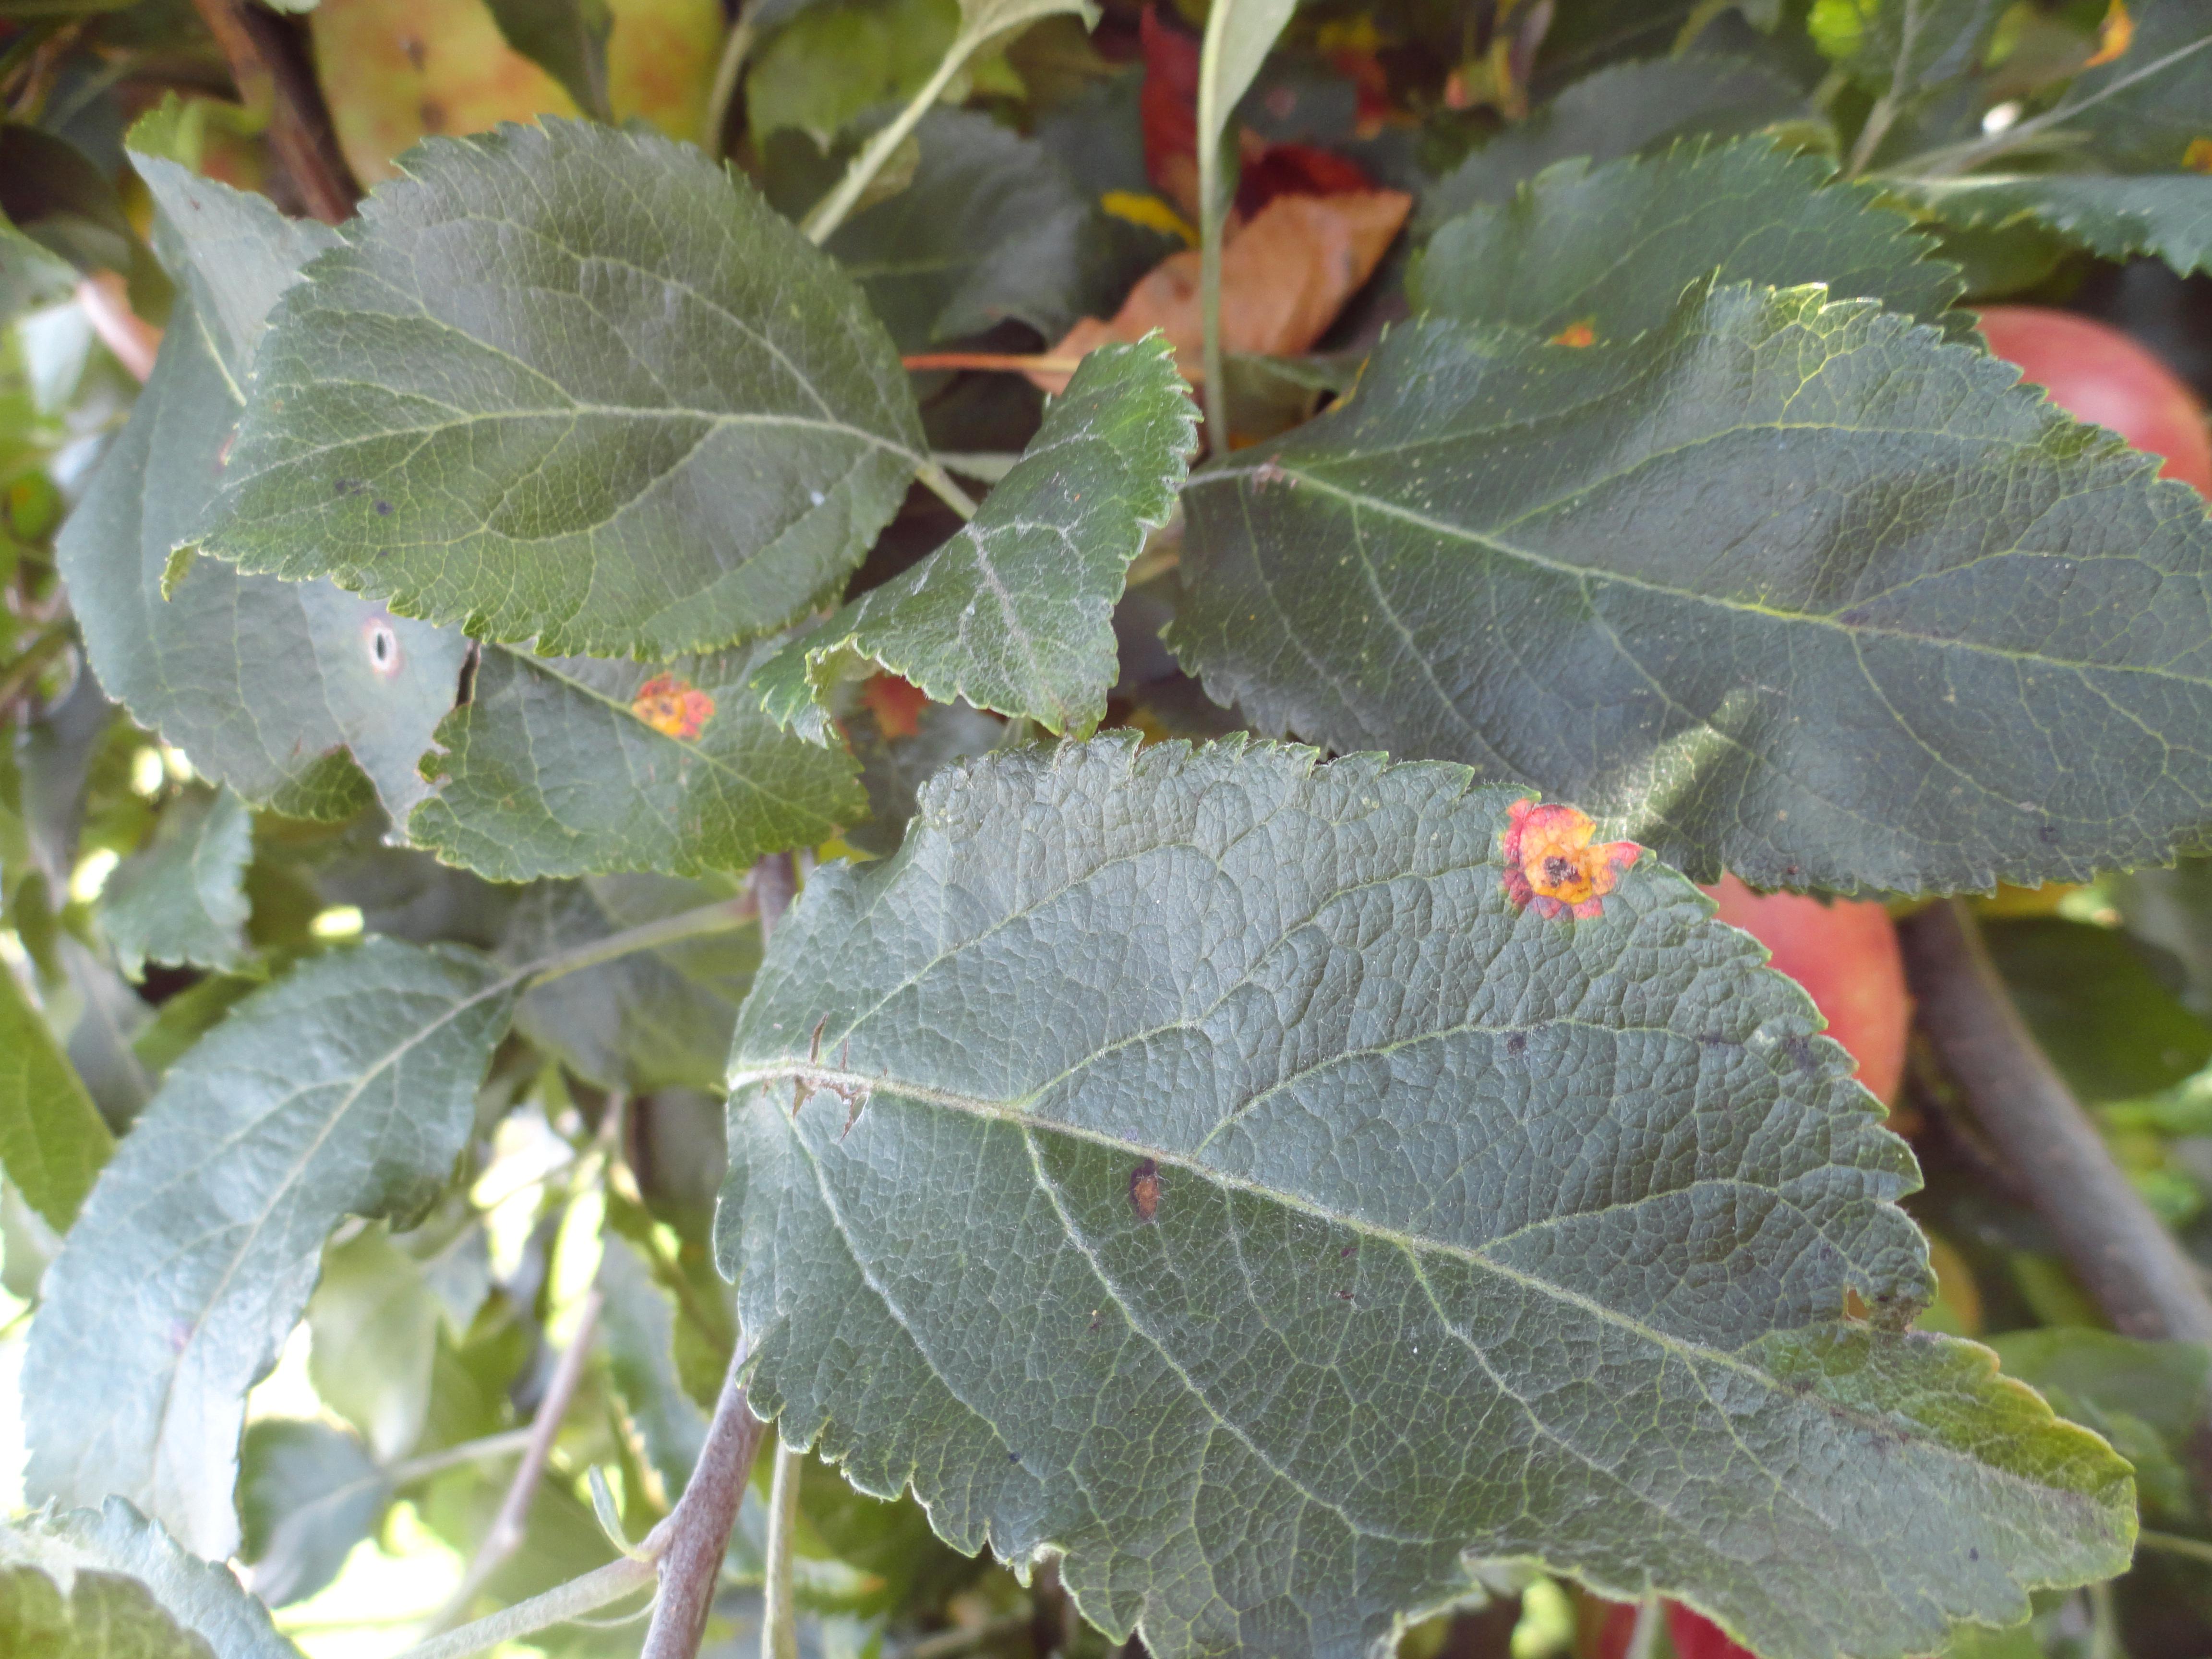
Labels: rust